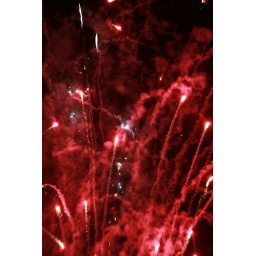
And then it was red in the sky